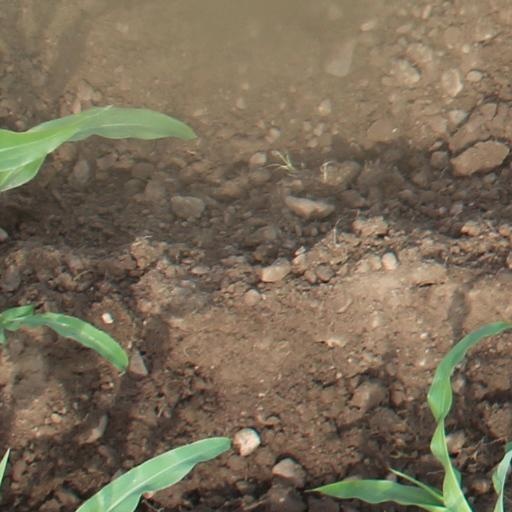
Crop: maize; corn